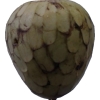
Label: cherimoya